Suralpady

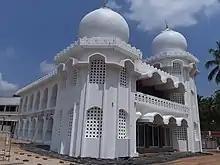
Malharul Awakif Jumma Masjid, Suralpady

Suralpady Comes under Ganjimutt Grama Panchayat. Efforts are being made to include this town into Mangalore City Corporation. The State department of Industries & Commerce has approved setting up of Plastic Park in Ganjimutt which is 2.4 km away from Suralpady with estimated cost of INR 152 Crore in a 104acres of land against 61 acres available now. 32 companies have registered to set up their units there.